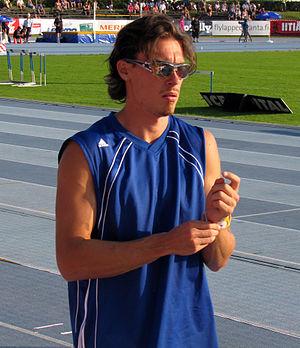
Jaakko Tommi Kristian Evilä est un athlète finlandais spécialiste du saut en longueur.